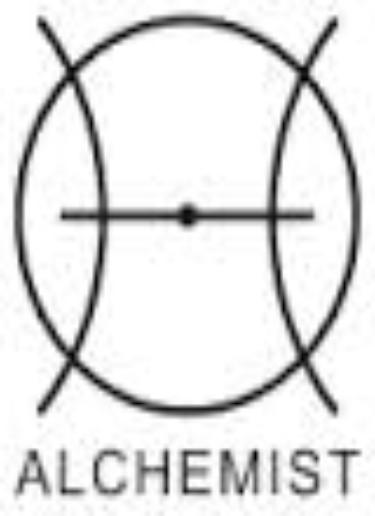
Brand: Alchemist
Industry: Clothes